Saxon Wars

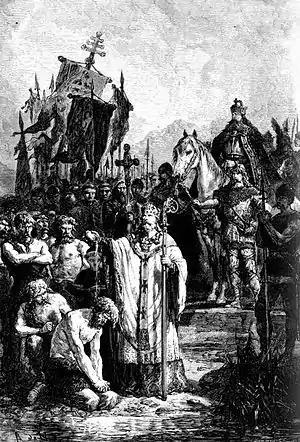
Conversion of the Saxons, A. de Neuville, c. 1869

In 792, the Westphalians rose up against their masters in response to forcible recruitment for wars against the Avars. The Eastphalians and Nordalbingians joined them in 793, but the insurrection did not catch on as previous ones and was completely put down by 794.